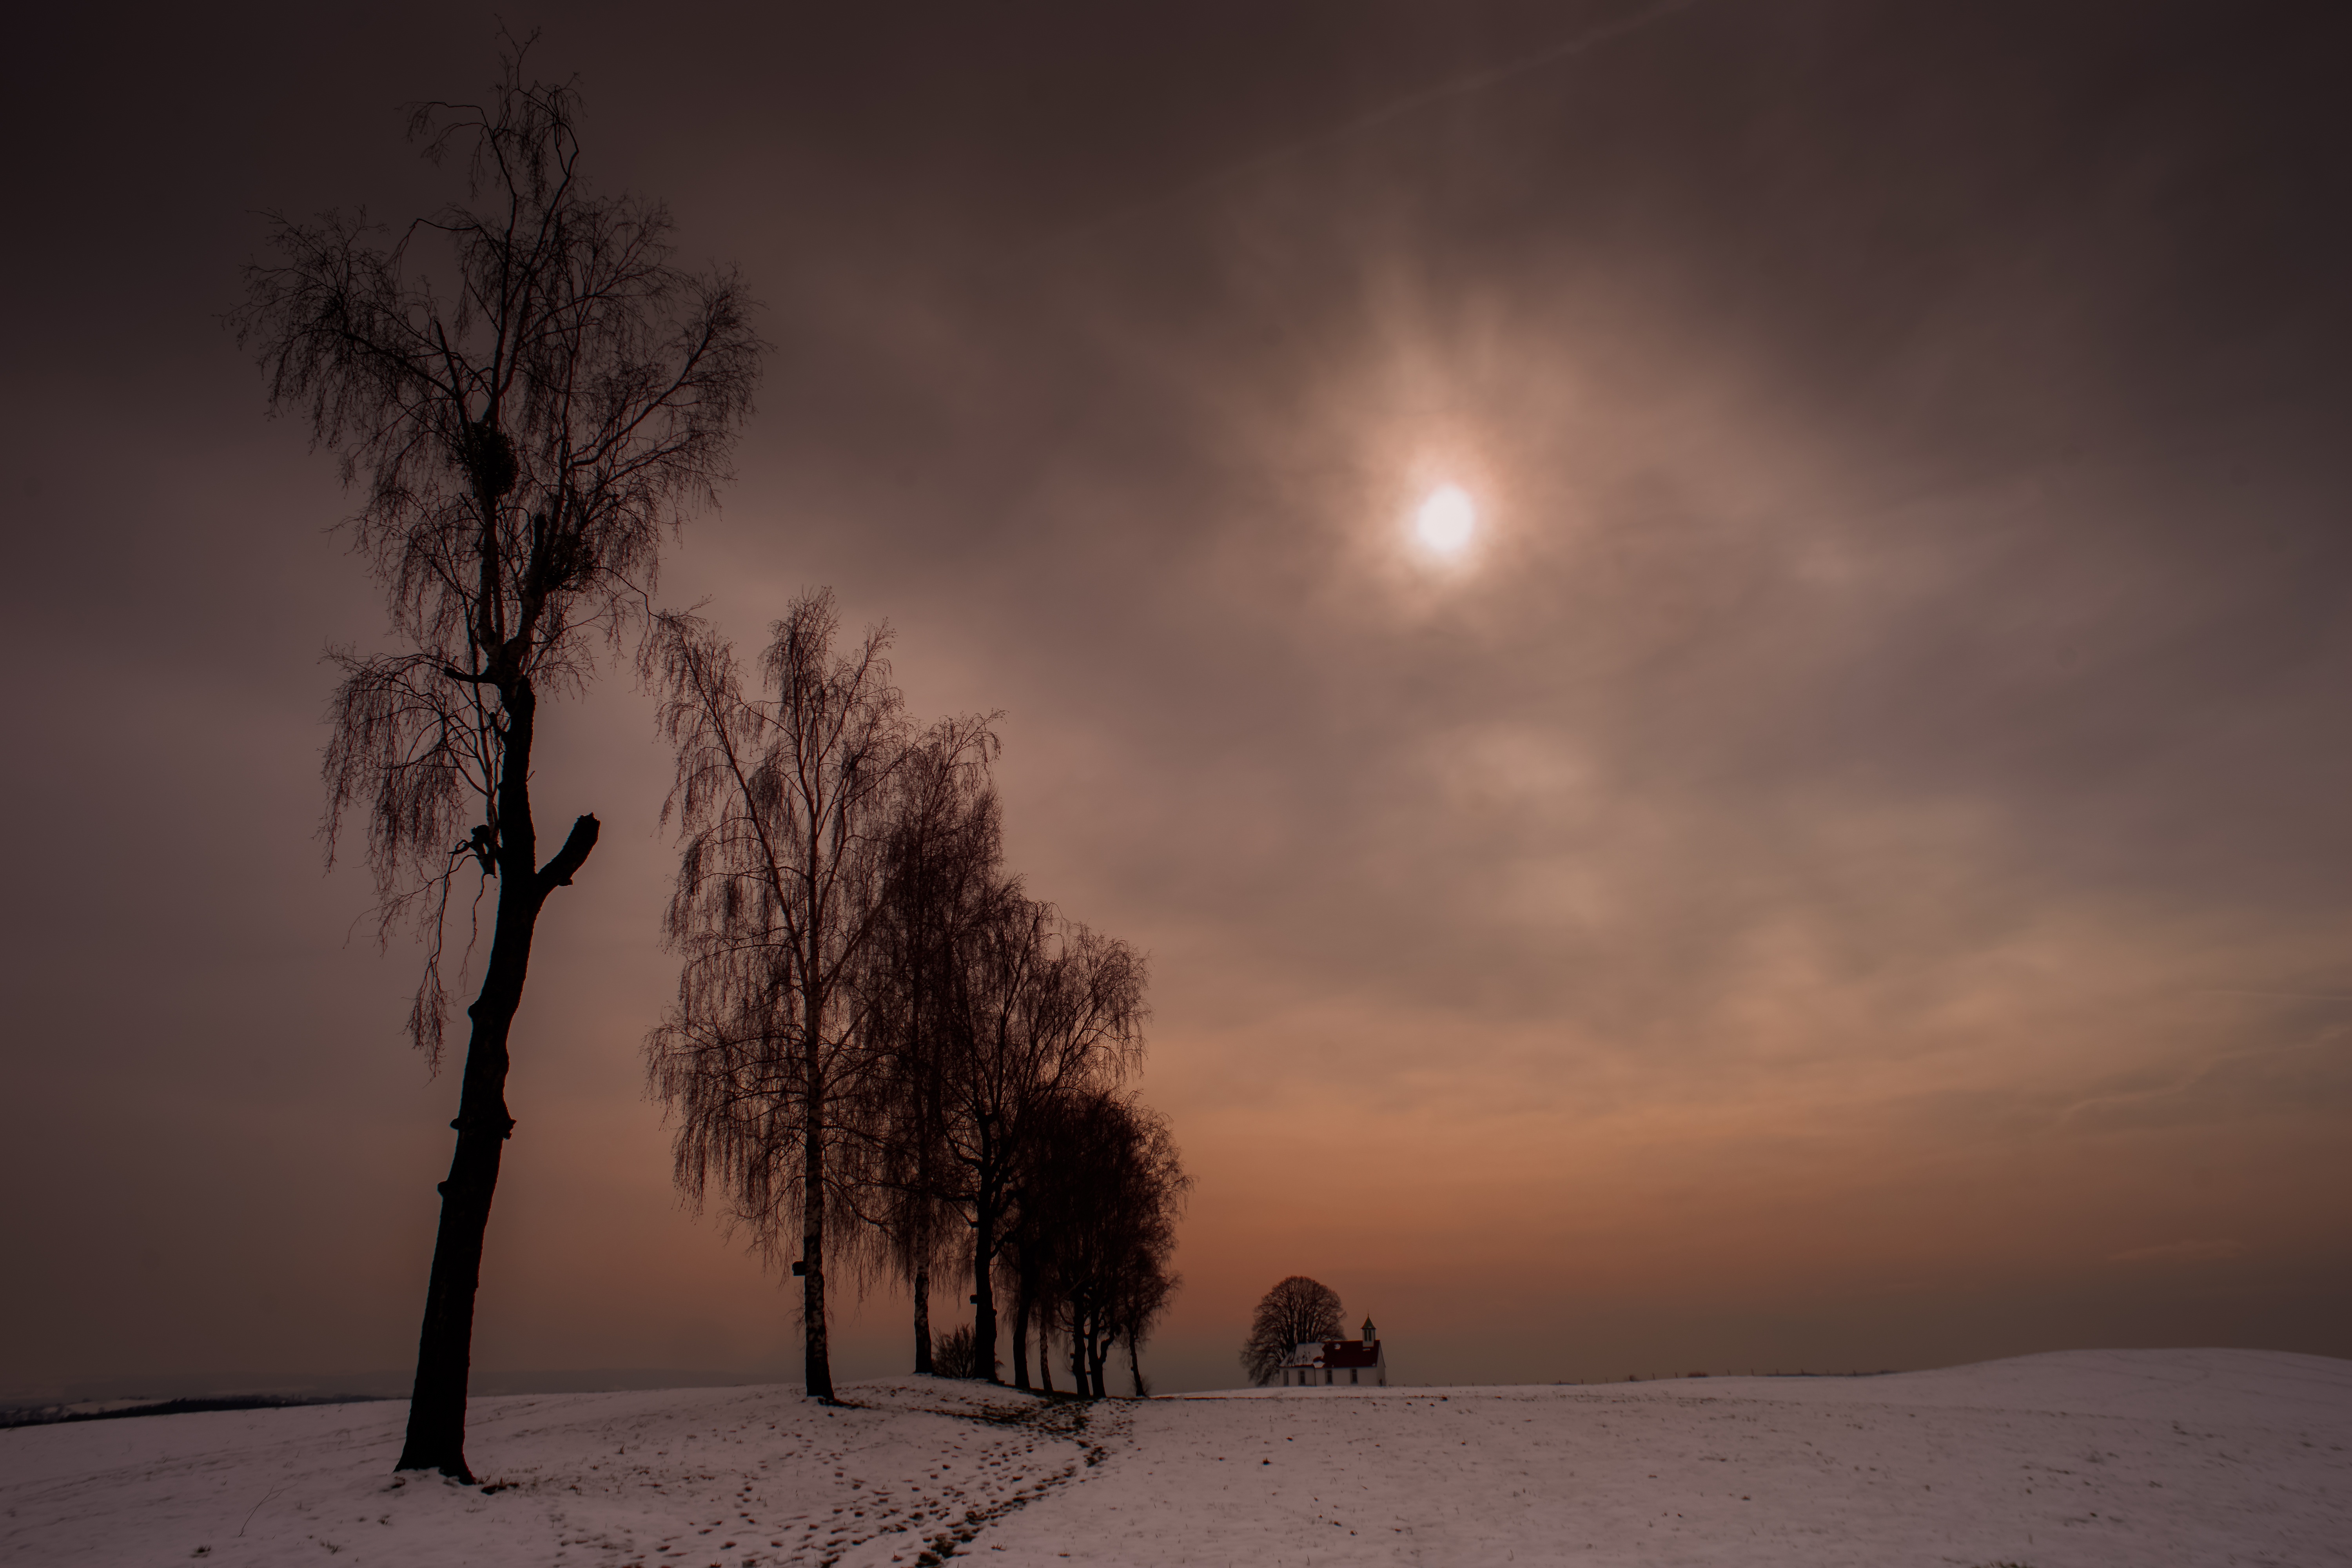
landscape, tree, nature, horizon, branch, snow, cold, winter, light, cloud, plant, sky, sun, sunrise, sunset, hiking, night, sunlight, morning, frost, dawn, atmosphere, mystical, dusk, evening, shadow, darkness, moonlight, background image, drama, clouds, avenue, background, silhouettes, mood, midnight, luck, wintry, wanderer, freezing, reddish, back light, phenomenon, desktop background, astronomical object, screen background, meteorological phenomenon, atmosphere of earth, woody plant, computer wallpaper